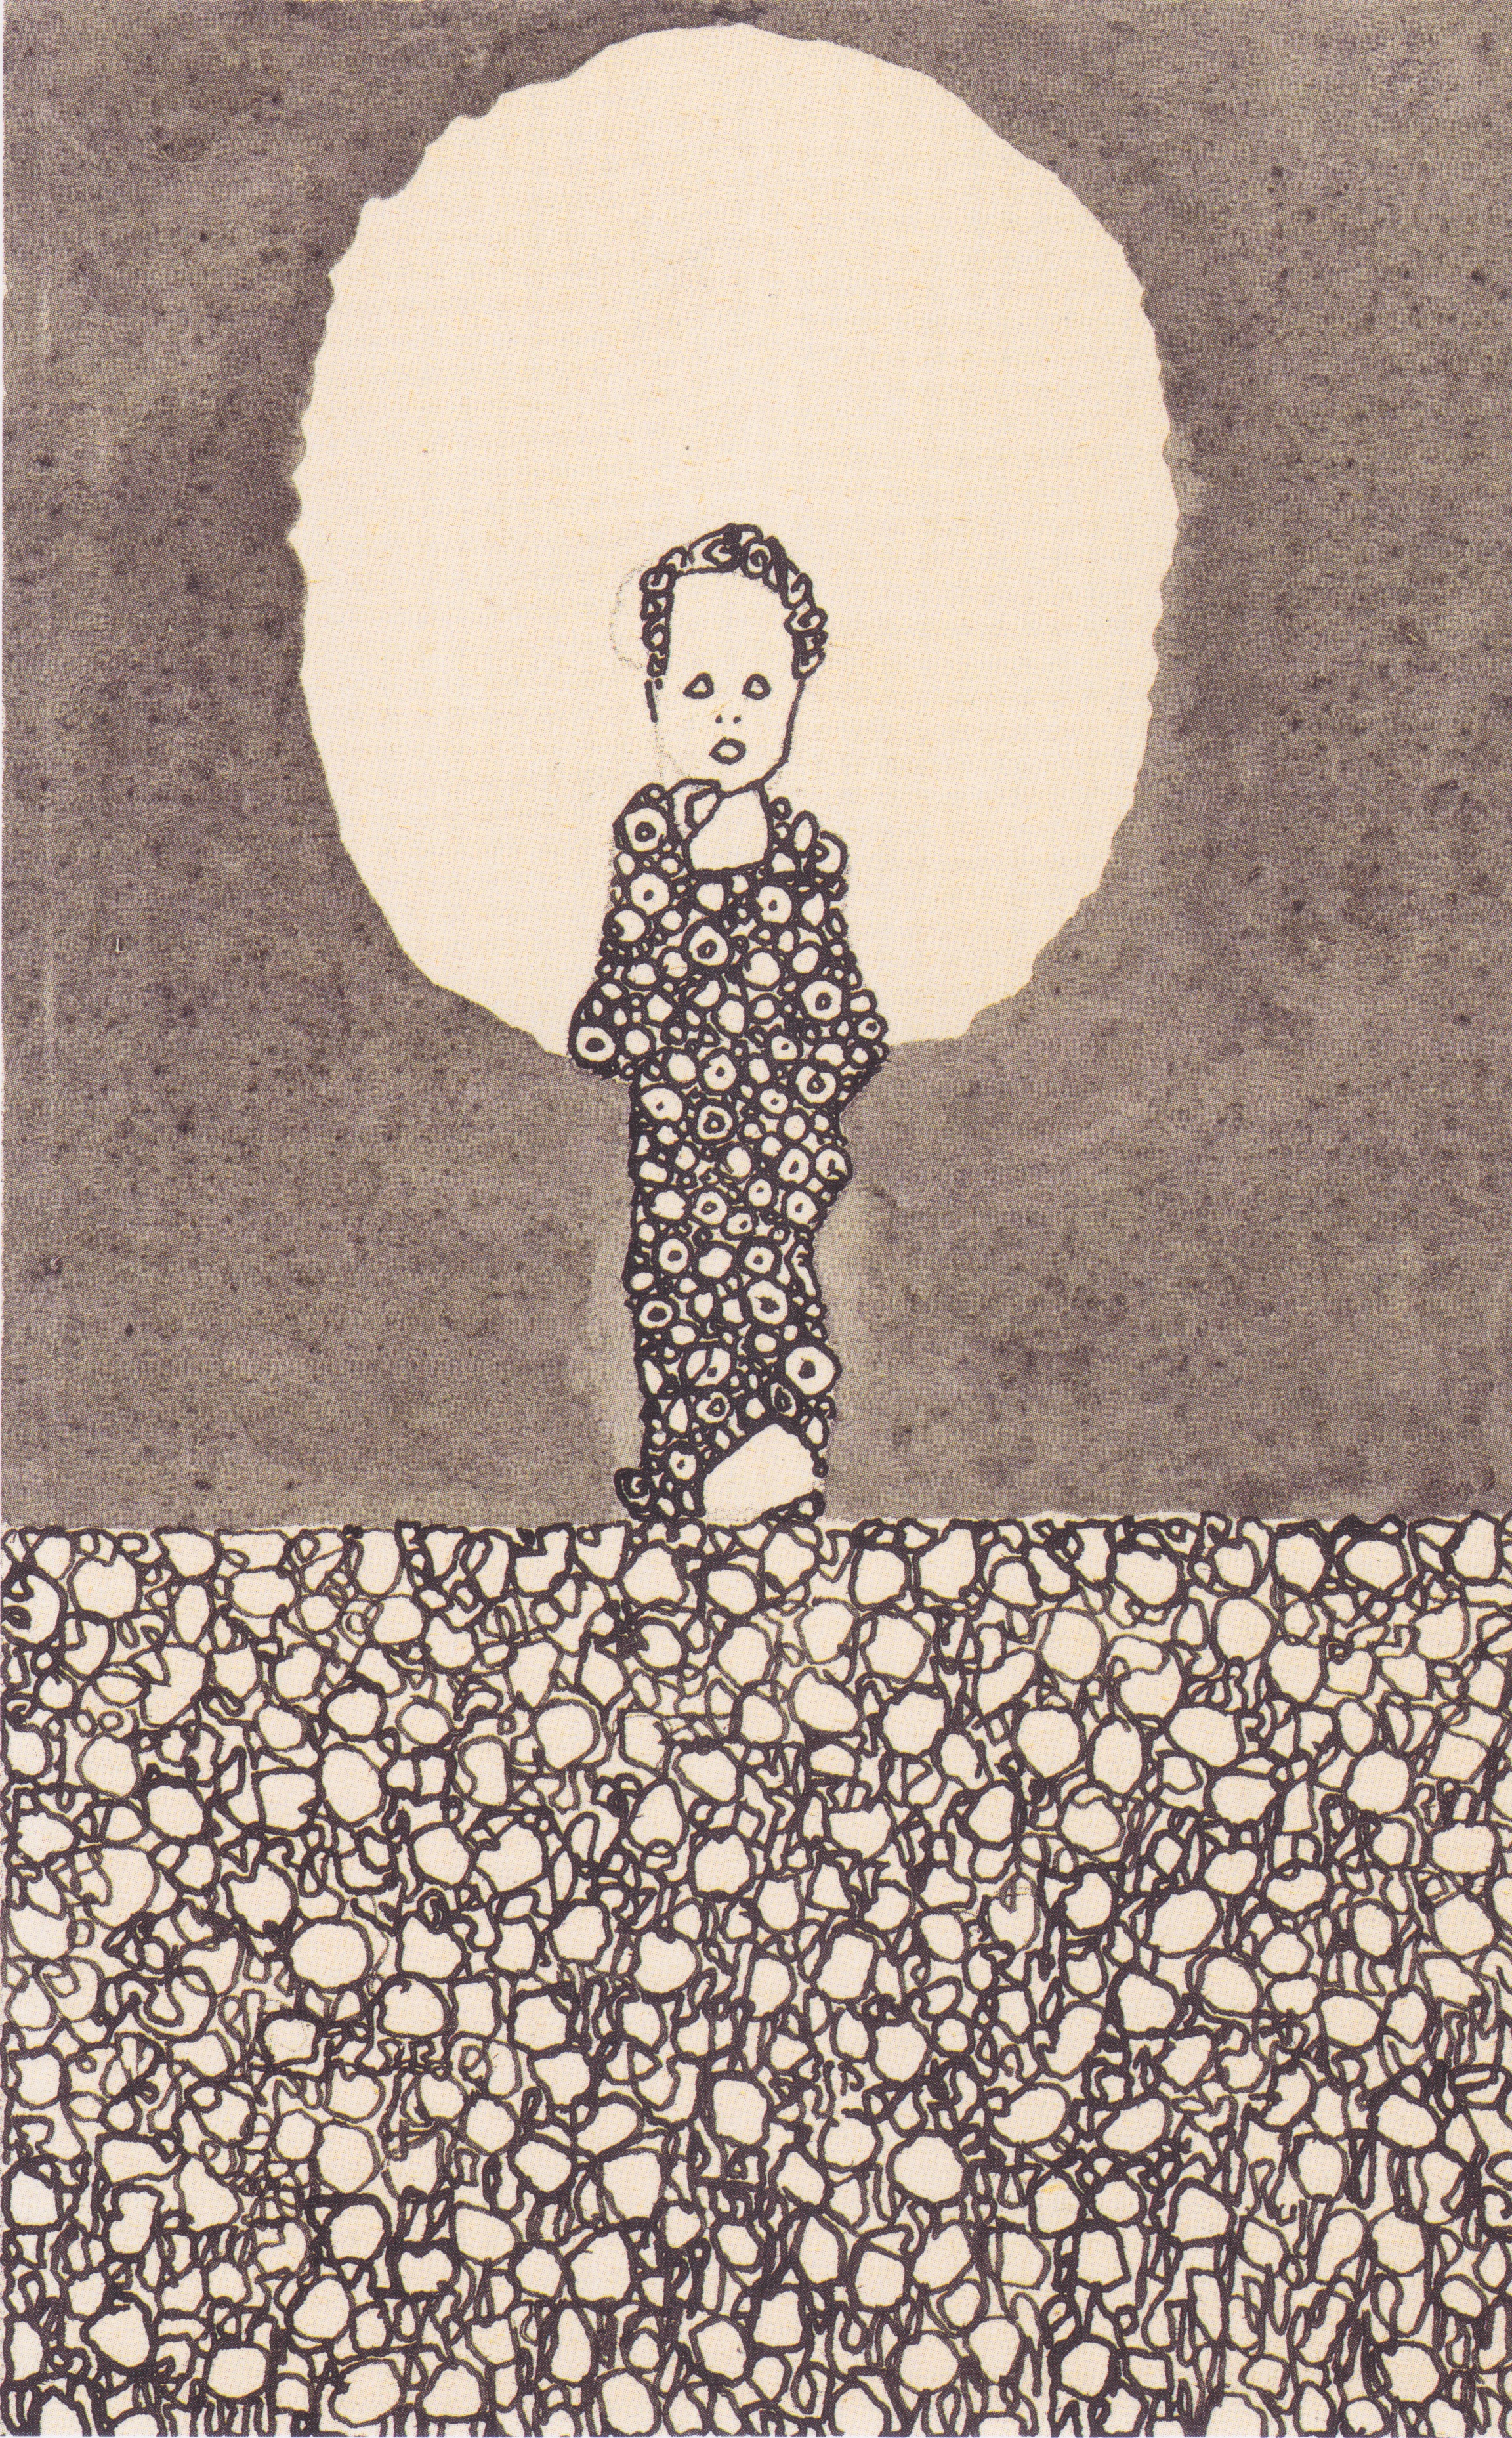
pattern, artwork, austria, art, publicdomain, expressionism, sketch, drawing, egonschiele, illustration, design, artnouveau, viennasecession, shape